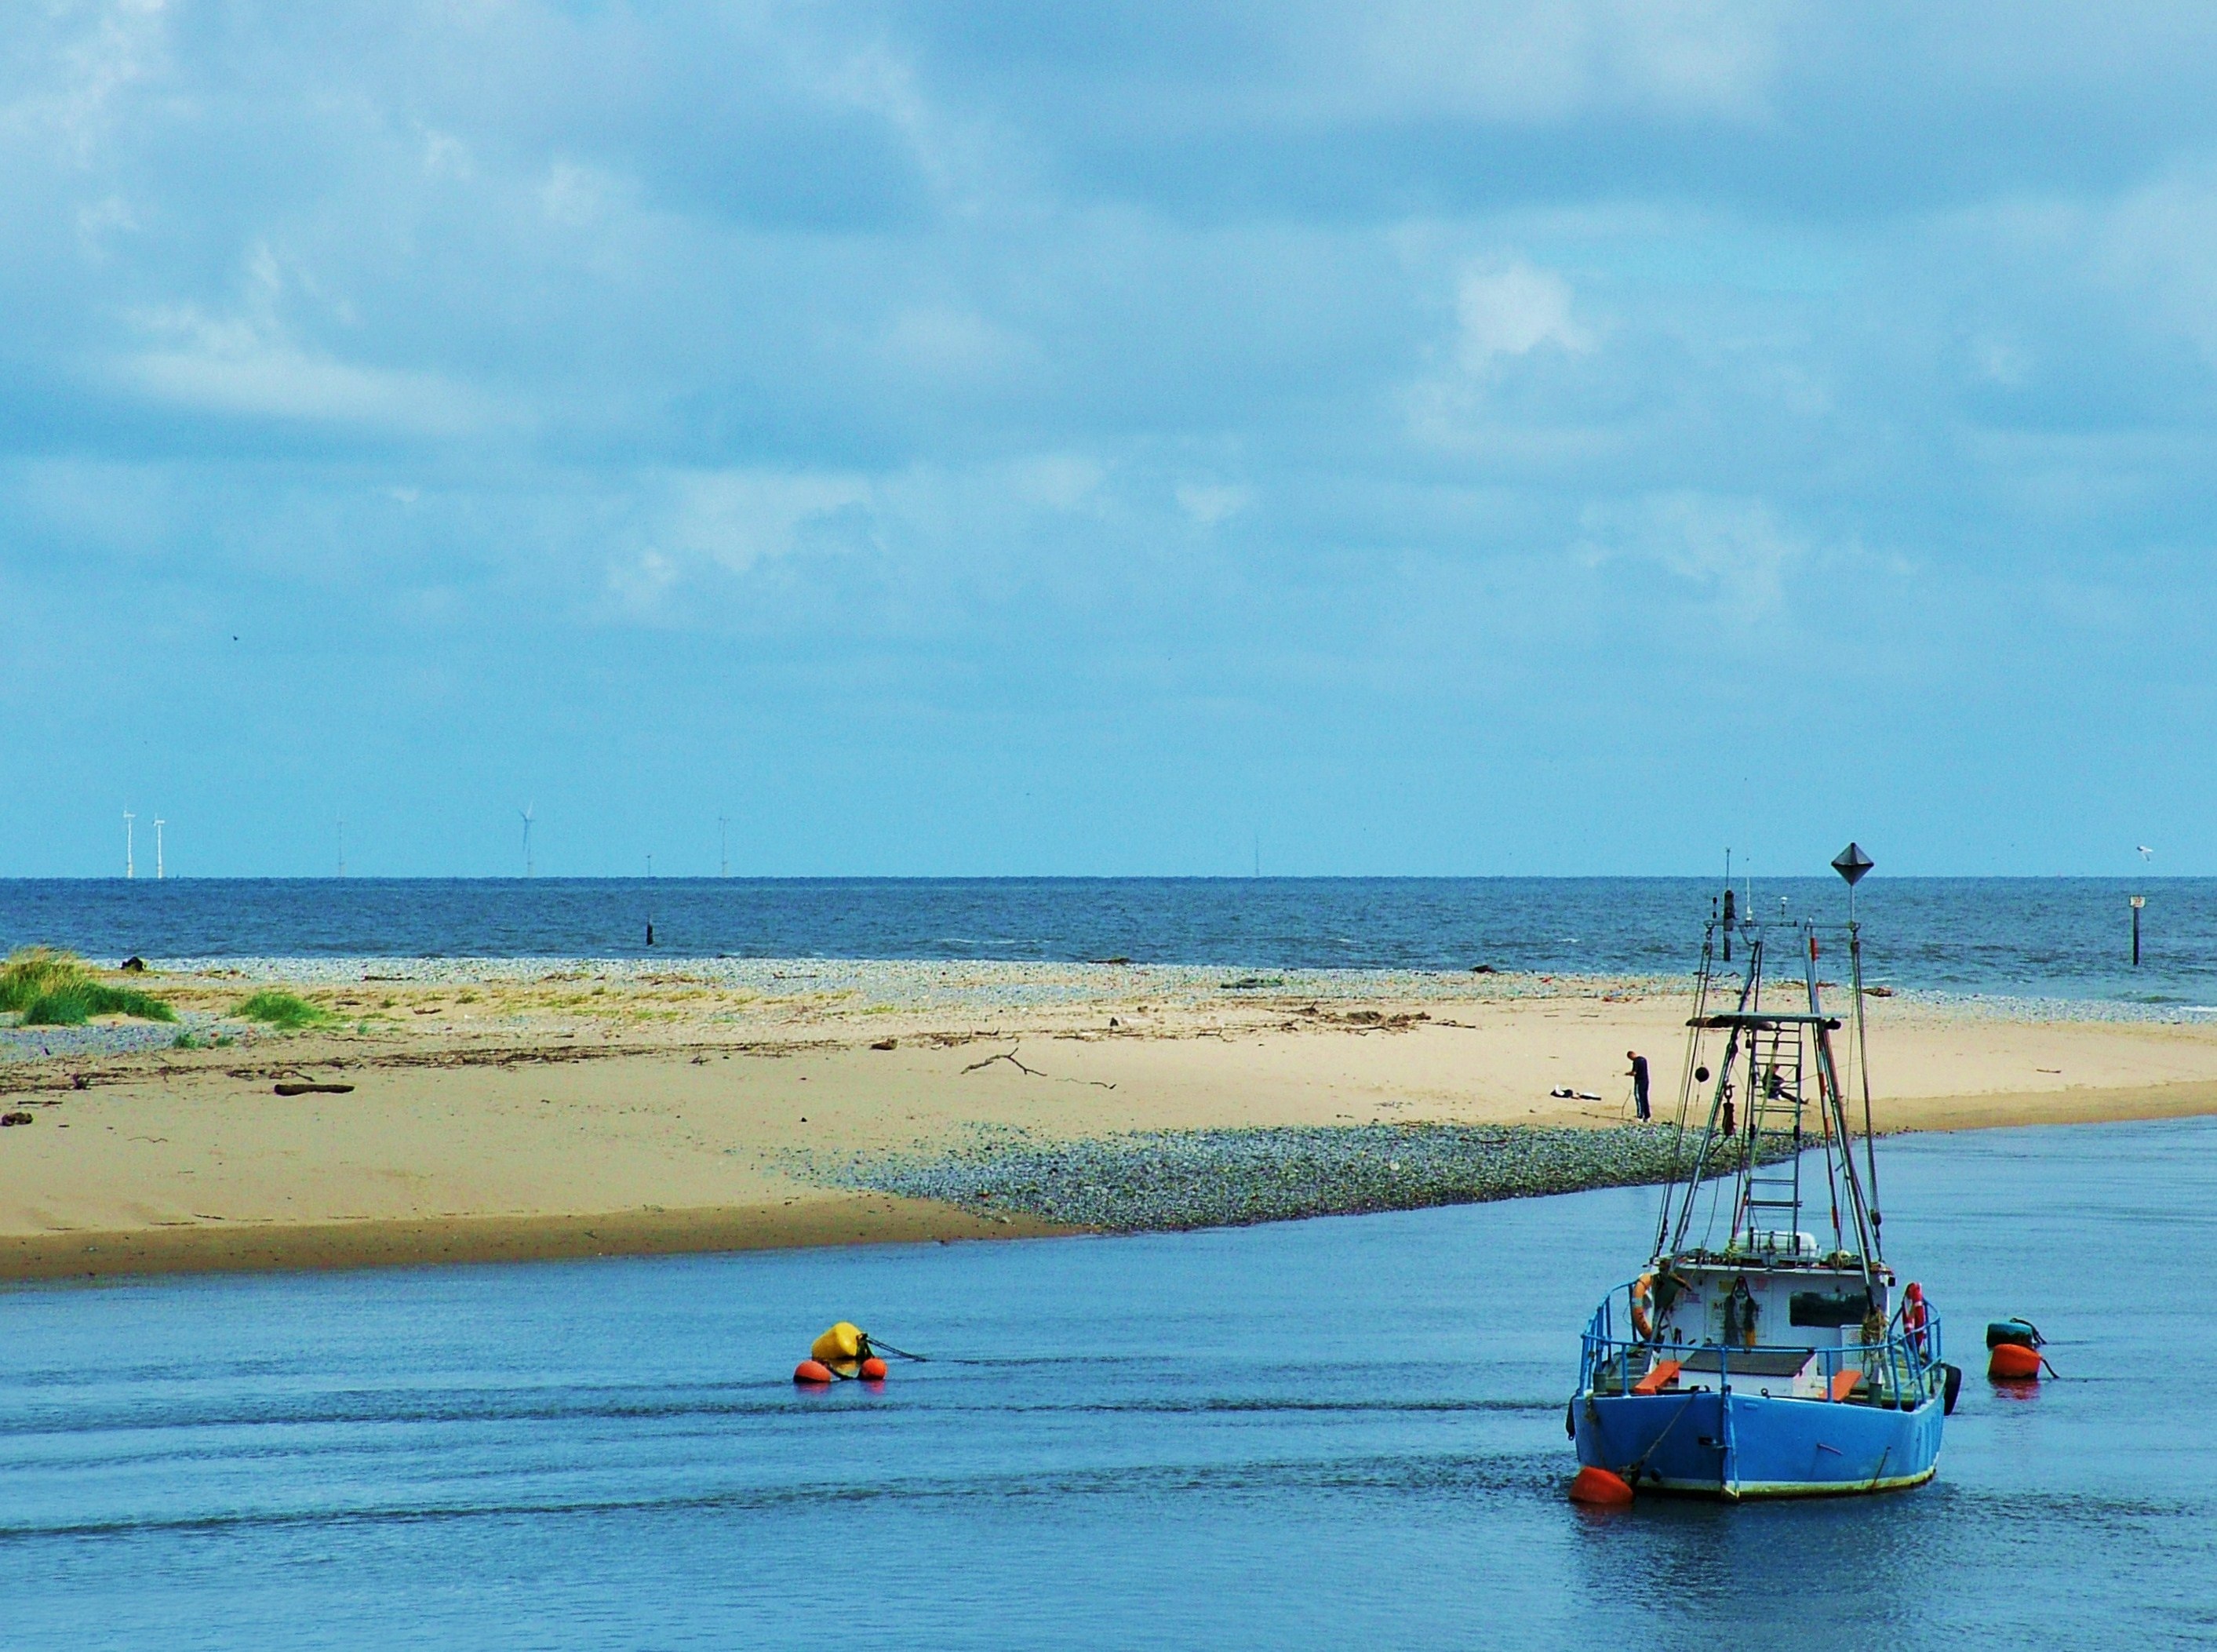
beach, landscape, sea, coast, water, nature, sand, rock, ocean, horizon, sky, sun, boat, shore, view, ship, summer, vacation, tourist, travel, coastline, transportation, mediterranean, vessel, vehicle, tropical, fishing, sailing, holiday, lagoon, bay, island, asia, harbor, blue, port, tourism, sailboat, body of water, nautical, cape, destination